The Americans: The Democratic Experience

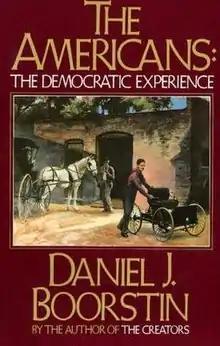

The Americans: The Democratic Experience is a 1973 book by American historian Daniel J. Boorstin. The book is the third in his American history trilogy, in which he argues that the physical environment of the New World shaped American society.